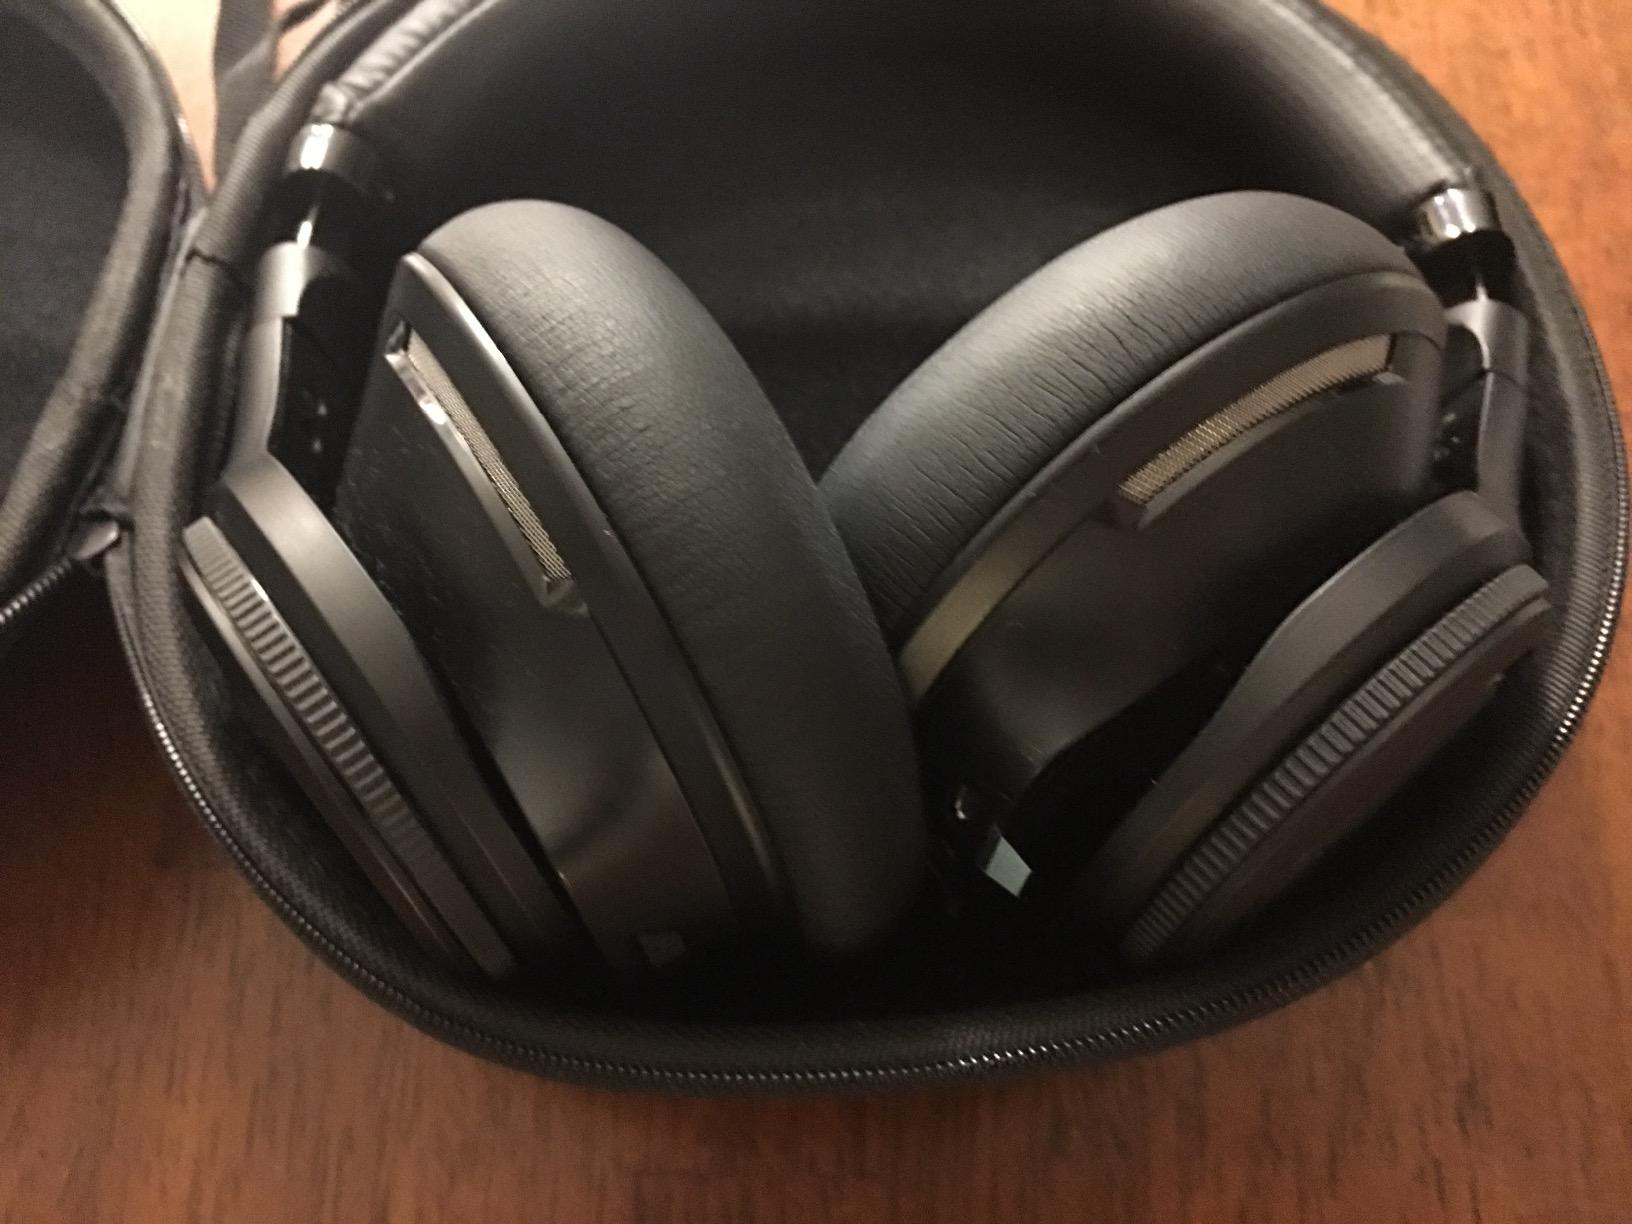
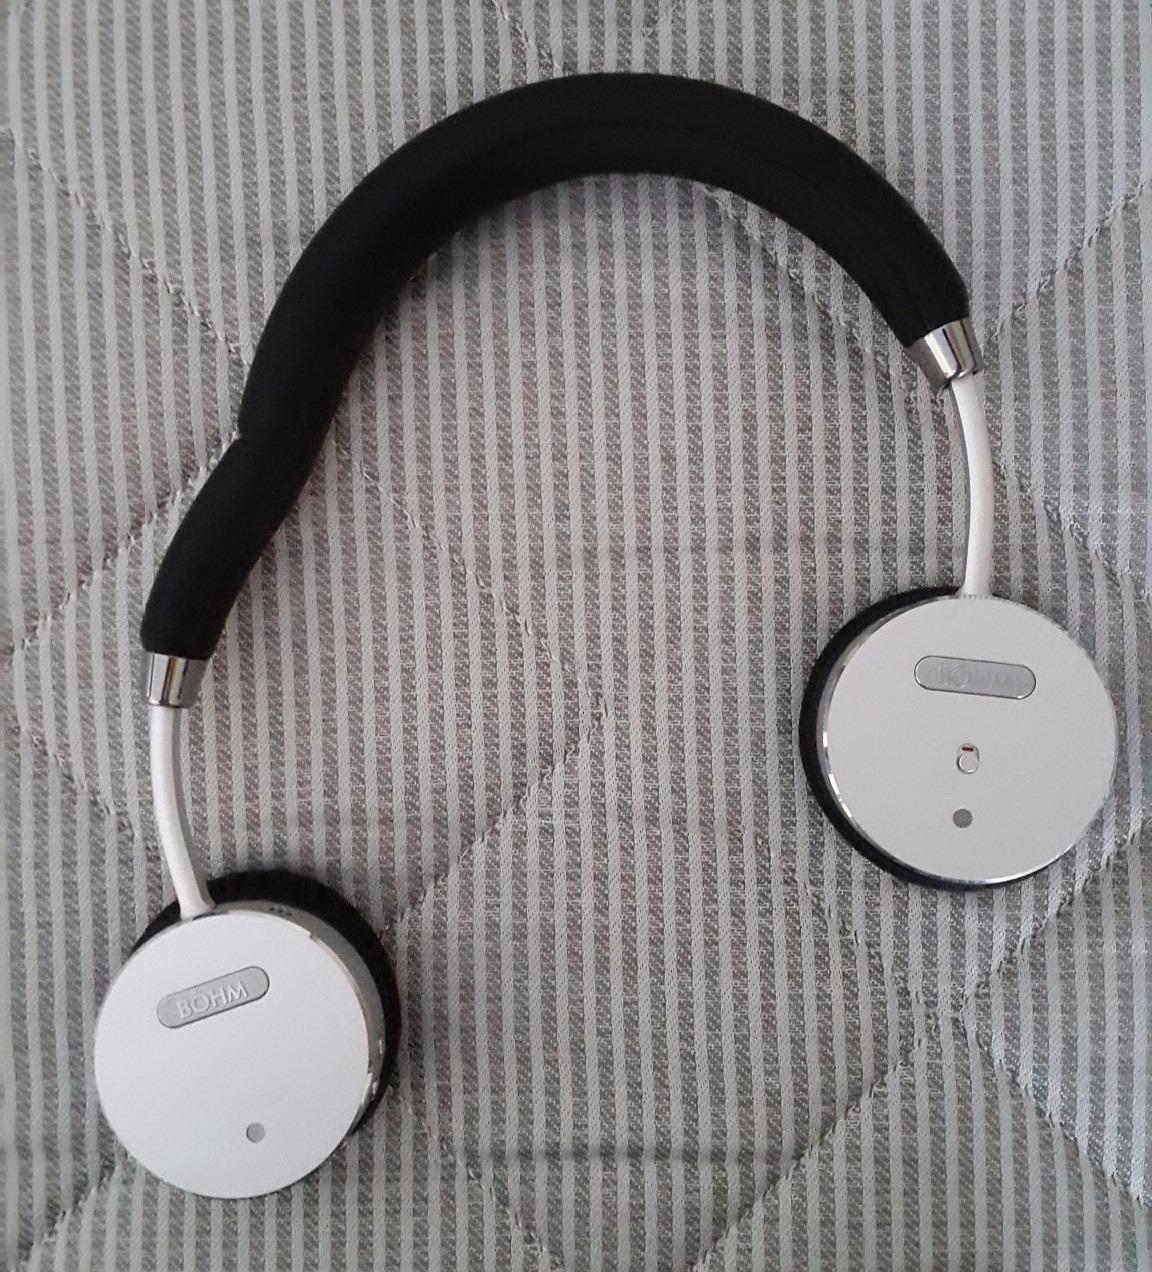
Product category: headphones
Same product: no